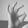
ASL letter: F